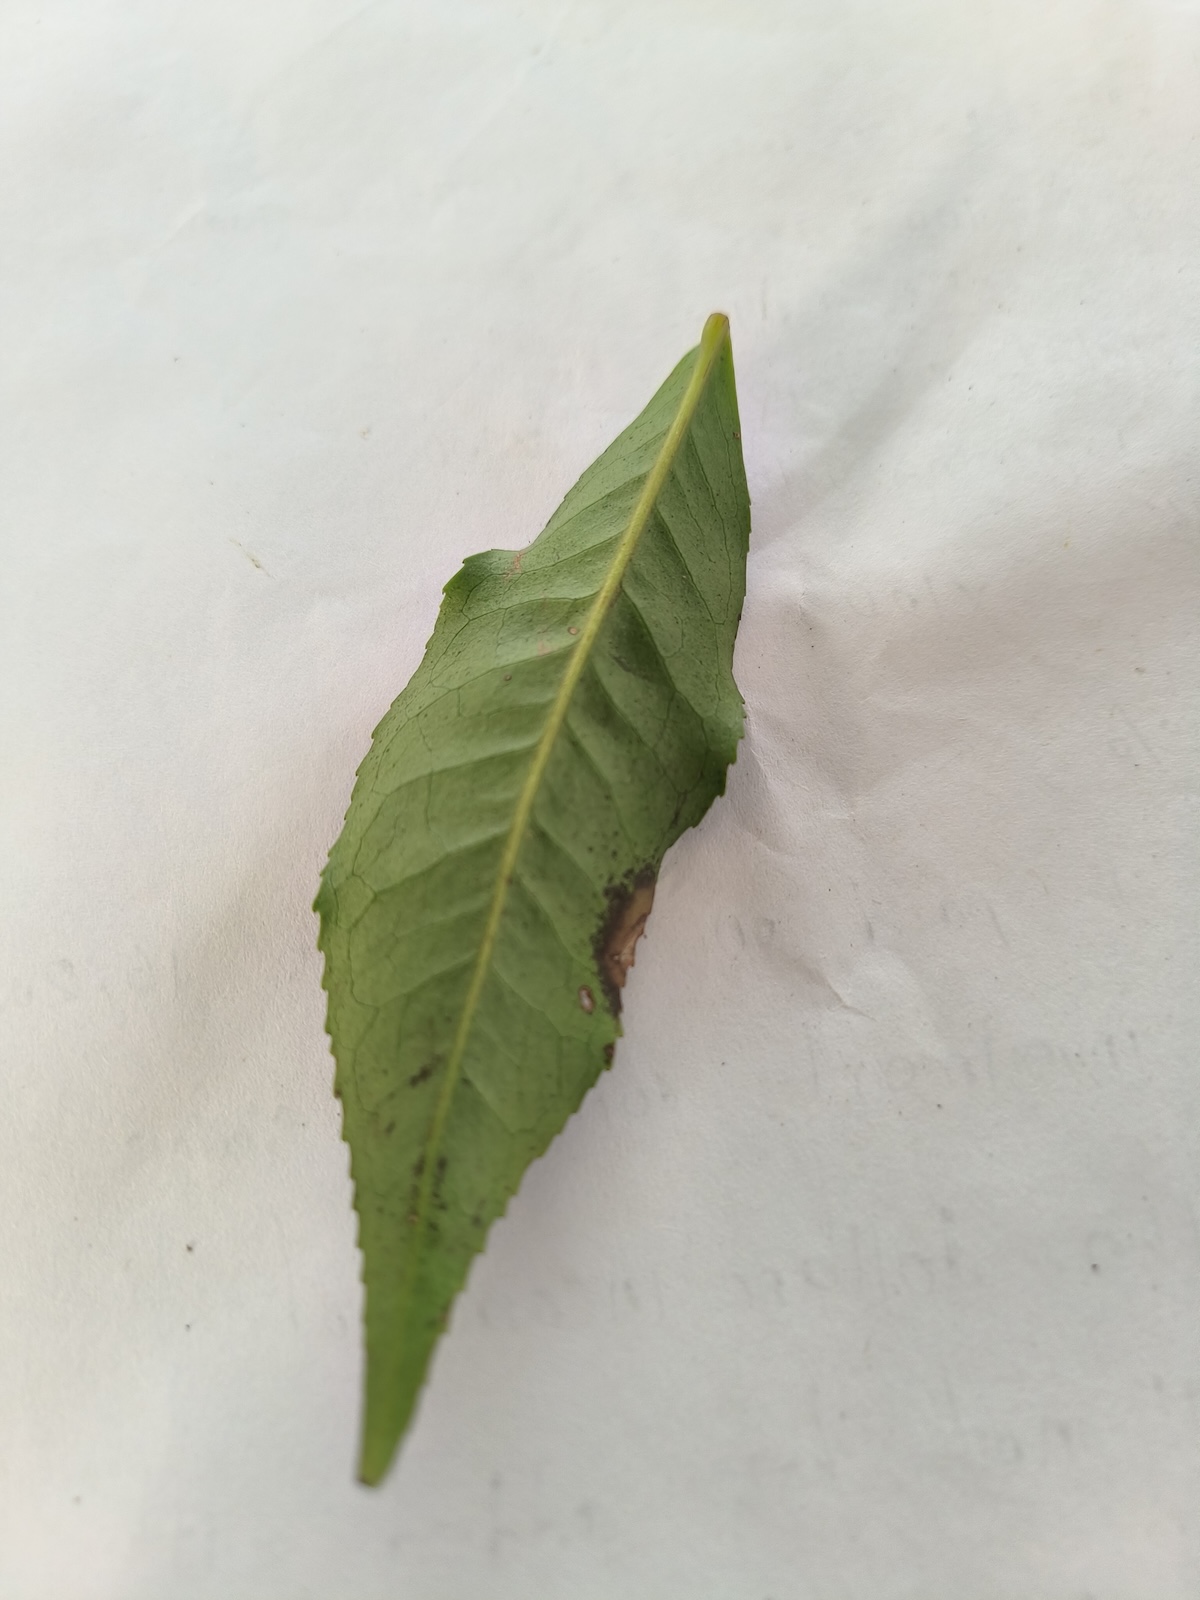
Label: Gray Blight